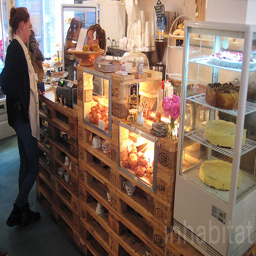
A cake and sweet shop where customers are standing.
A woman is standing in front of a bakery counter.
A lady in a deli deciding what to order.
A bakery has many goods and pastries for sale
A lady at the check out counter of the bakery.